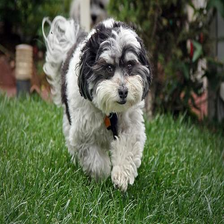
Species: dog
Breed: havanese